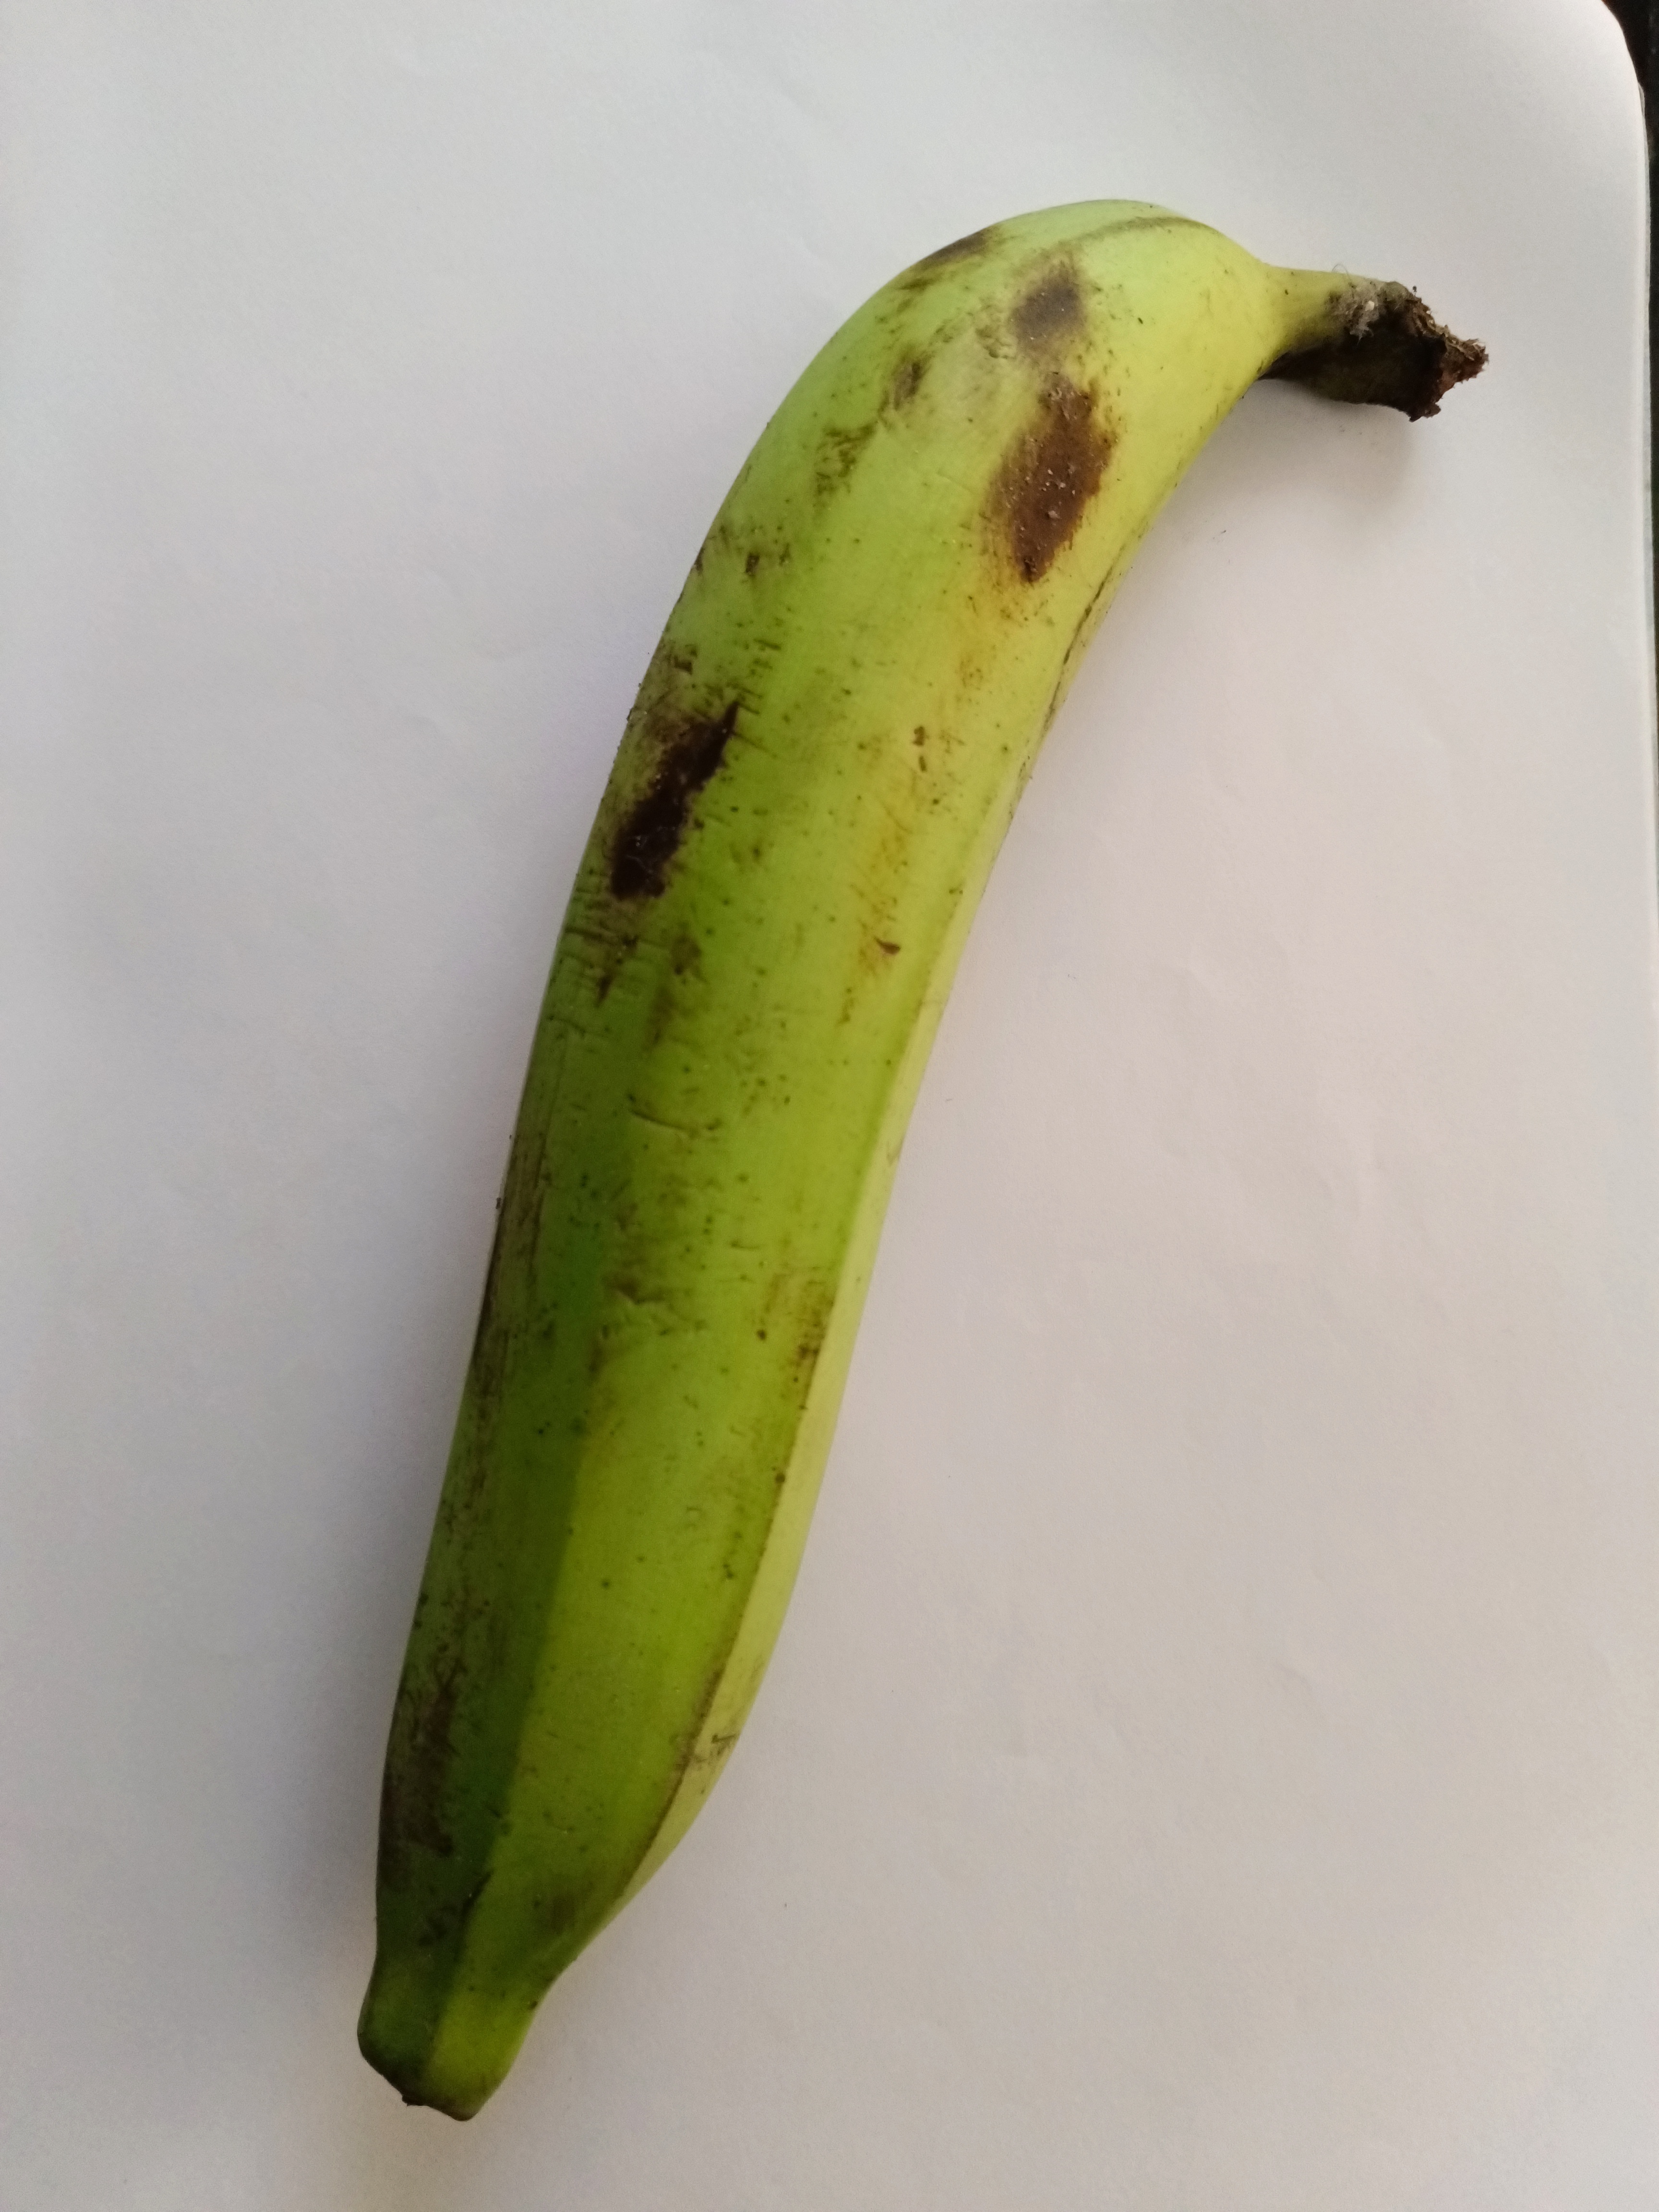
Banana variety: Shagor